Equestrianism

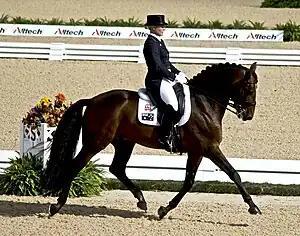
A dressage rider

Horses are trained and ridden for practical working purposes, such as in police work or for controlling herd animals on a ranch. They are also used in competitive sports including dressage, endurance riding, eventing, reining, show jumping, tent pegging, vaulting, polo, horse racing, driving, and rodeo (see additional equestrian sports listed later in this article for more examples). Some popular forms of competition are grouped together at horse shows where horses perform in a wide variety of disciplines. Horses (and other equids such as mules) are used for non-competitive recreational riding, such as fox hunting, trail riding, or hacking. There is public access to horse trails in almost every part of the world; many parks, ranches, and public stables offer both guided and independent riding. Horses are also used for therapeutic purposes both in specialized para-equestrian competition as well as non-competitive riding to improve human health and emotional development.